Kotliarka

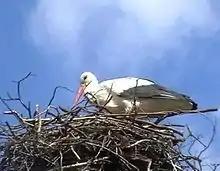
A nest of white storks in the village.

There were names of 101 victims of the Holodomor 1932-1933 ascertained based on the stories of the eyewitnesses S. Babych, P. Vilchynska, Y. Zavadska, S. Monastyretsky and S. Sokyrko.